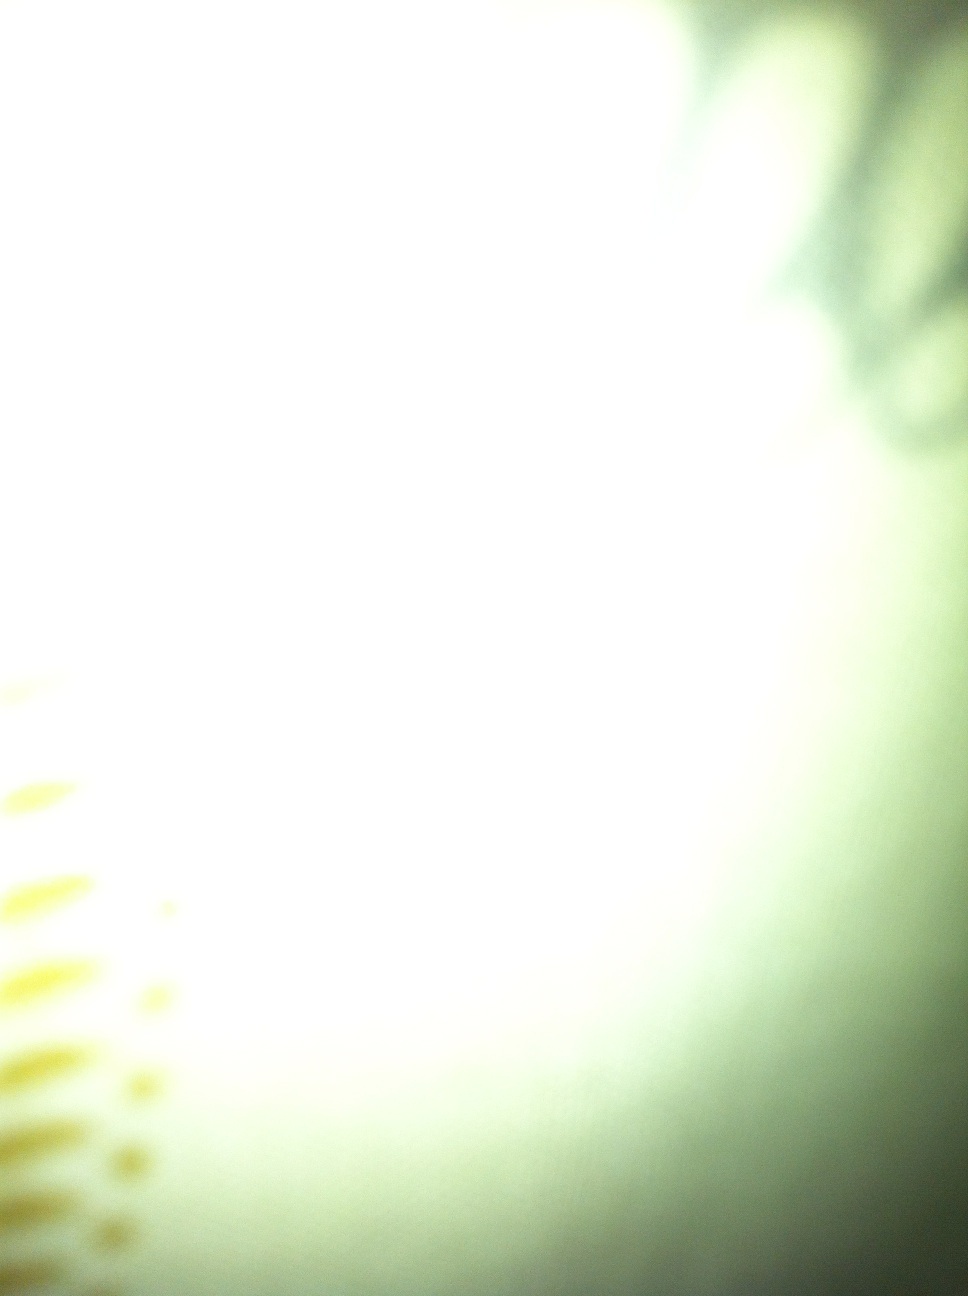Question: What is this?
Answer: unanswerable